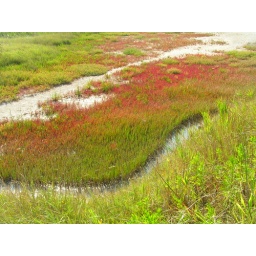
Autumnal red field of halophytes (plants that grow in salty environment and store water in their stems).